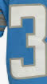
Number: 3